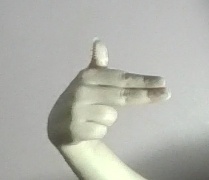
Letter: ghain